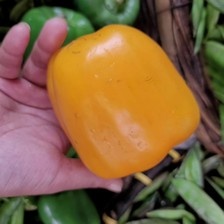
Label: capsicum